Church of Saint Sava

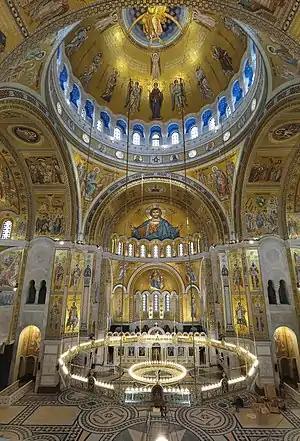
Interior

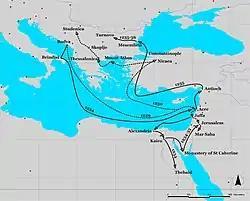
Sava's pilgrimages to the Holy Land, Egypt and Constantinople

The Church of Saint Sava is a 79 m high Serbian Orthodox church, which sits on the Vračar plateau in Belgrade, Serbia. It was planned as the bishopric seat and main cathedral of the Serbian Orthodox Church. The church is dedicated to Saint Sava, the founder of the Serbian Orthodox Church and an important figure in medieval Serbia. It is built on the presumed location of St. Sava's grave. His coffin had been moved from Mileševa Monastery to Belgrade. The coffin was placed on a pyre and burnt in 1595 by Ottoman Grand Vizier Sinan Pasha. Bogdan Nestorović and Aleksandar Deroko were finally chosen to be the architects in 1932 after a second revised competition in 1926–27 (for which no first award was granted, Nestorović being runner up). This sudden decision instigated an important debate in interwar Yugoslavia which centered around the temple's size, design and symbolic national function. This was accompanied by a sizeable increase in the base area of the ambitiously conceived project. The new design departed from the competition guidelines issued in 1926, and was to replicate the dimensions and architecture of Hagia Sophia.